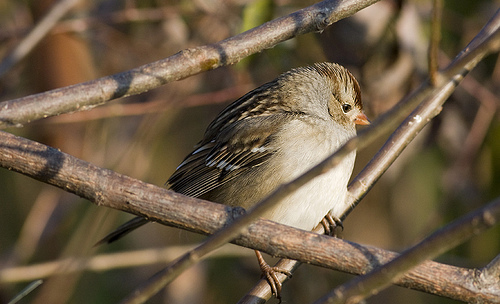
the brown bird has a light white colored belly and chest and a small orange bill.
this small bird has a tiny orange beak with a white breast and white wing bars on brown feathers.
a very fat bird has a white stomach and brown and white feathers.
a white belly and breast, the bill is short and pointed, with brown tarsus and feet.
a small bird with a small bill and a brown crown, and a grey belly
this bird is brown with white and has a very short beak.
a fluffy bodied small headed bird with a tan belly, dark brown head and wings, the wings have a white tip at the end.
this bird has wings that are brown and has a white belly
this particular bird has a belly that is white and tan
this bird is white with brown and has a very short beak.
Species: Field Sparrow